Social ecological model

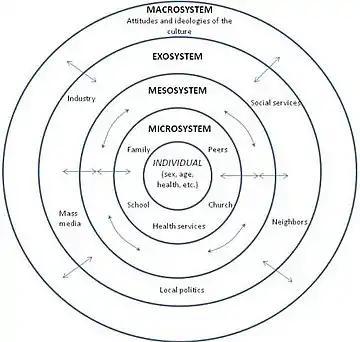
Illustration of Bronfenbrenner's ecological framework for human development. Individual's environment is influenced by each nested layer but interconnected structures.

Bronfenbrenner's ecological framework for human development was first introduced in the 1970s as a conceptual model and became a theoretical model in the 1980s. Two distinct phases of the theory can be identified. Bronfenbrenner stated that "it is useful to distinguish two periods: the first ending with the publication of the Ecology of Human Development (1979), and the second characterized by a series of papers that called the original model into question." Bronfenbrenner's initial theory illustrated the importance of place to aspects of the context, and in the revision, he engaged in self-criticism for discounting the role a person plays in his or her own development while focusing too much on the context. Although revised, altered, and extended, the heart of Bronfenbrenner's theory remains the ecological-stressing person-context interrelatedness.